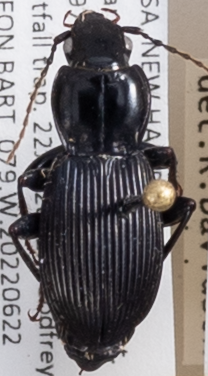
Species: Pterostichus coracinus
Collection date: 2022-06-22 04:00:00
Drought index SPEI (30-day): -1.058
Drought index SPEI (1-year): -0.362
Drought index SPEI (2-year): -1.13